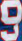
Number: 9